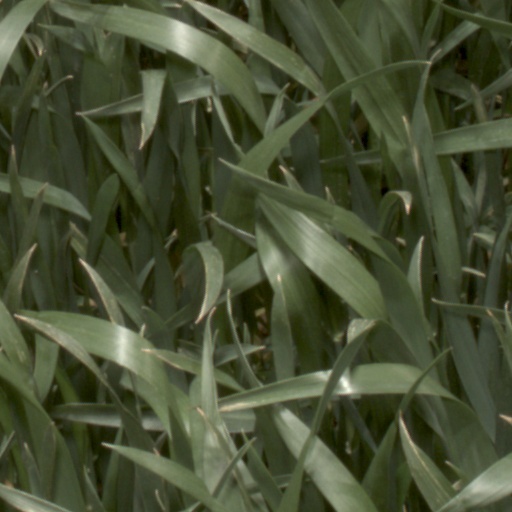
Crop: wheat